Florida State Seminoles football

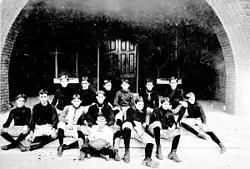
Florida State has had a football team since as early as the 1890s.

Florida State University traces the start of its athletic program to 1902, when Florida State College played the first of its three seasons. From 1902 to 1904, the institution then known as Florida State College fielded a varsity football team called "The Eleven" that played other teams. The Florida State players wore gold uniforms.